Patrick Stanley Vaughan Heenan

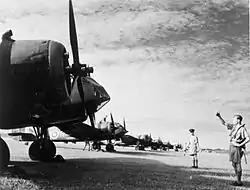
Circa 8 February 1941. Bristol Blenheim Mark I bombers of No. 62 Squadron RAF lined up at Tengah, Singapore, before flying north to their new base at Alor Star, Kedah. Heenan was attached to the squadron at Alor Star in late 1941.

Japanese forces invaded Thailand and Malaya on 8 December. Sydney Tavender, chairman of the Cotswold branch of the Far East Prisoners of War, and who served in the AIL unit with Heenan, said the Japanese aircraft always seemed to know the correct recognition codes, despite the fact that they were changed every 24 hours. By 10 December, the Japanese had destroyed most of the Allied aircraft in northern Malaya.